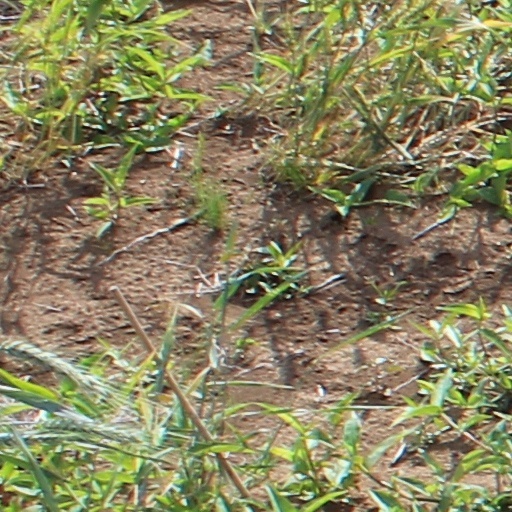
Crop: wheat